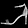
Label: Sandal